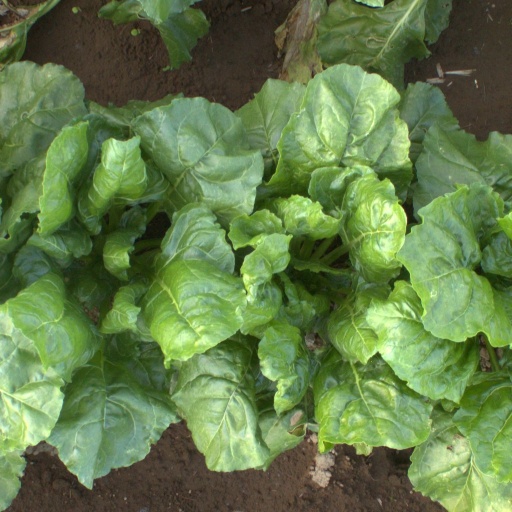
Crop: sugar beet